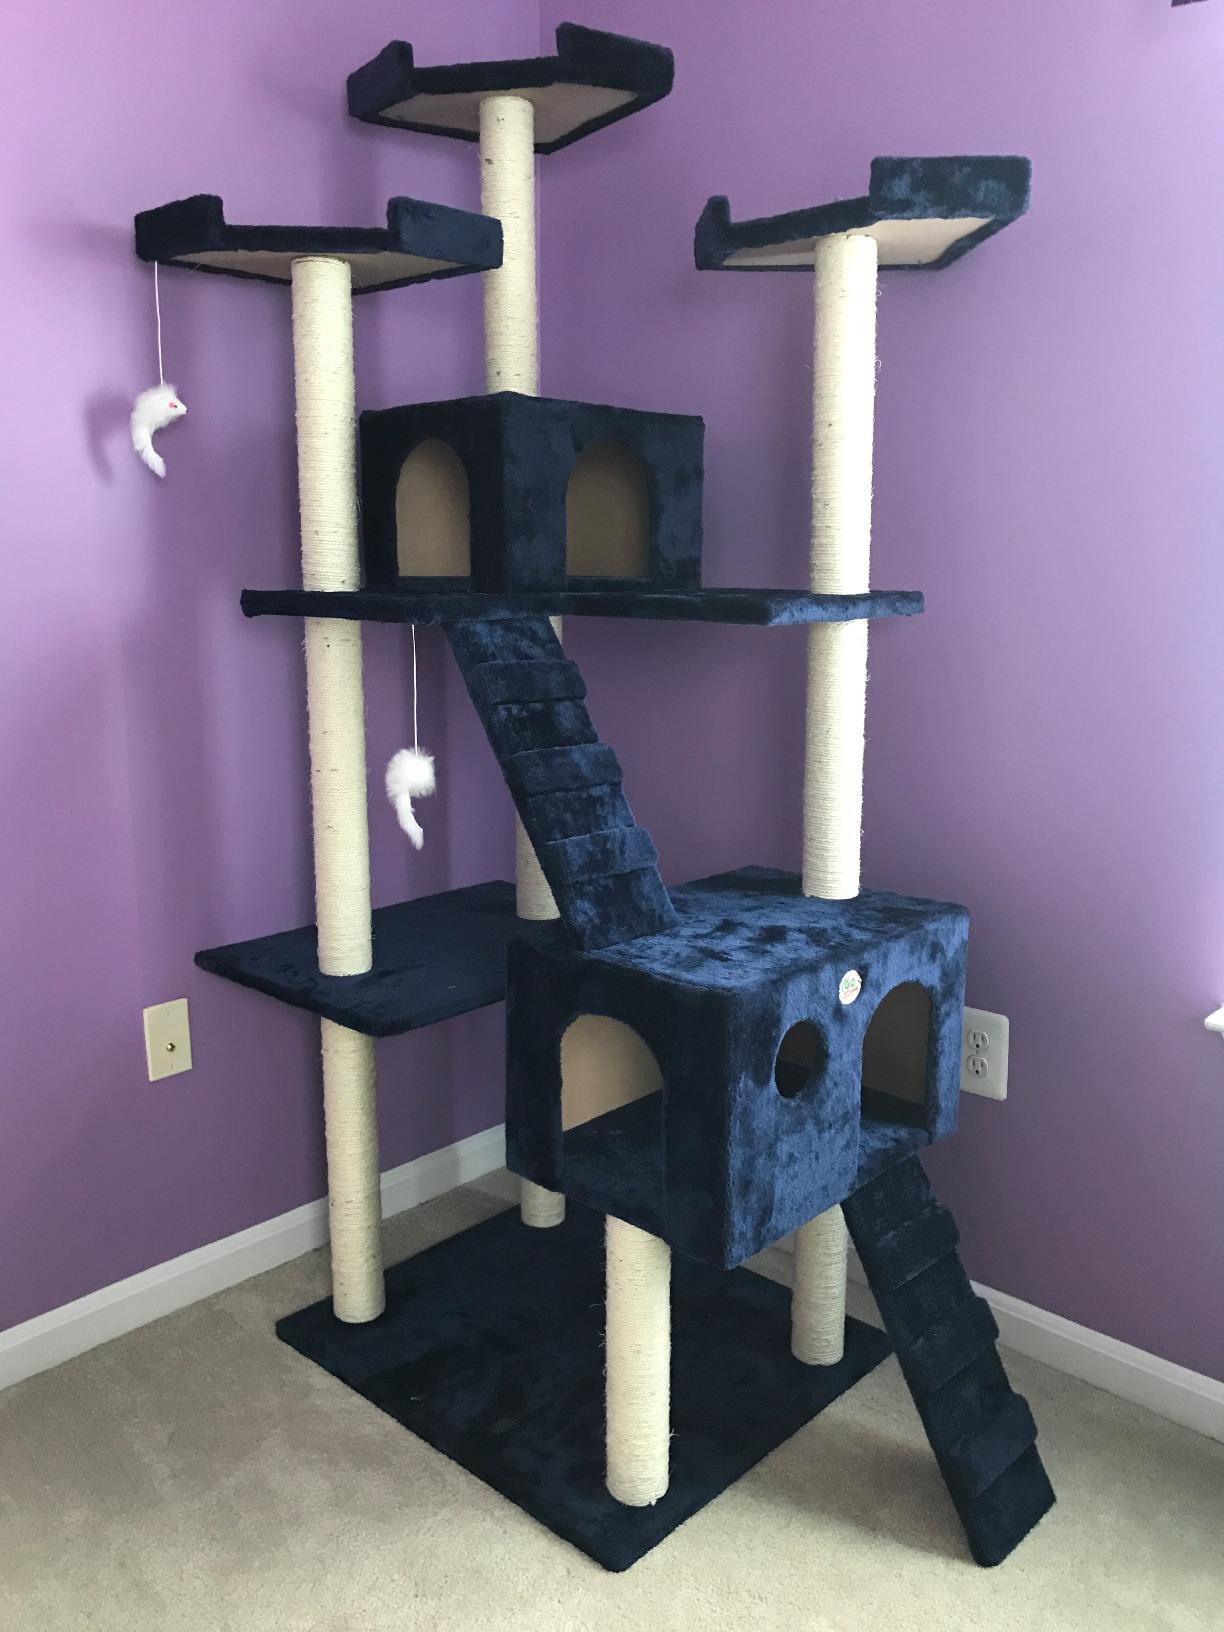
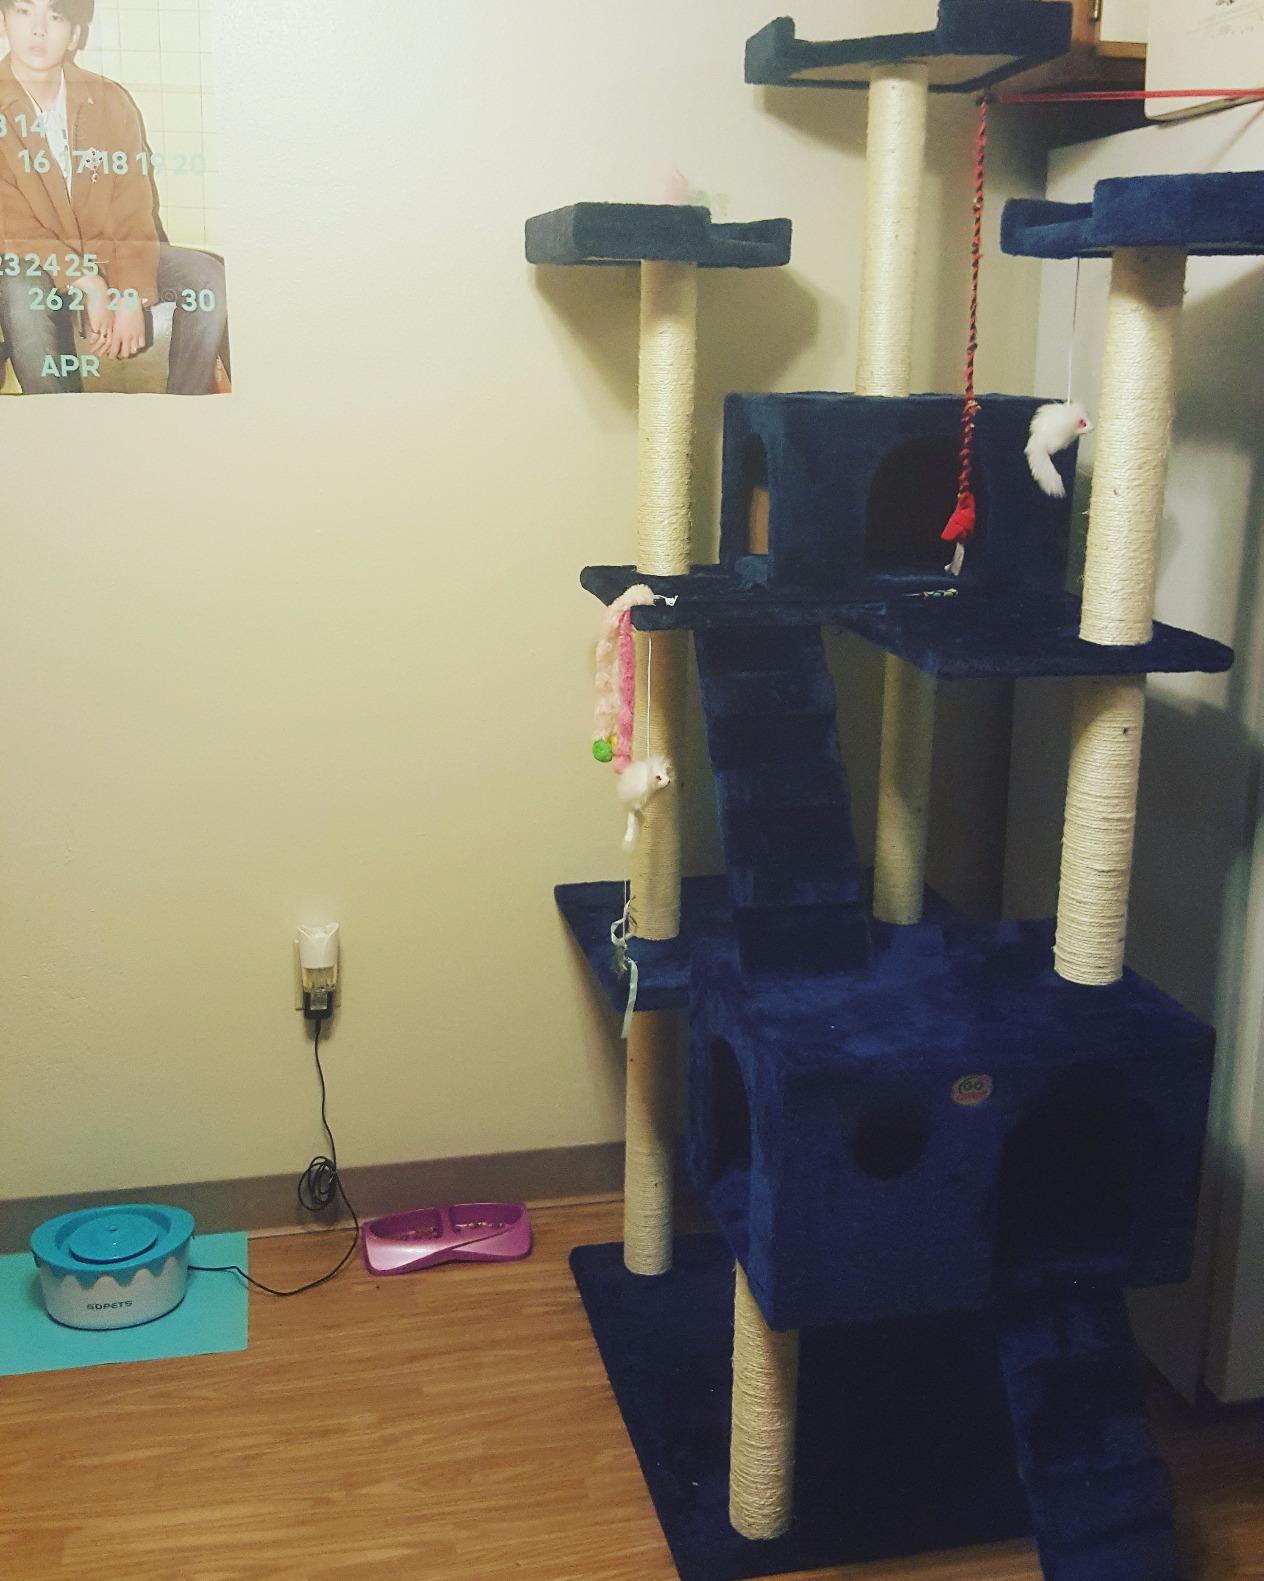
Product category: items_cat tree
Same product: yes